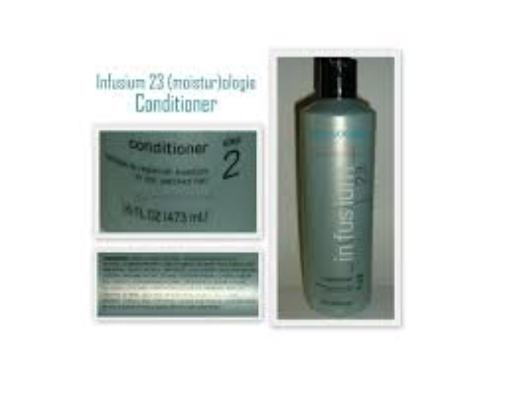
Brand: Infusium 23
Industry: Necessities